Jennie Augusta Brownscombe

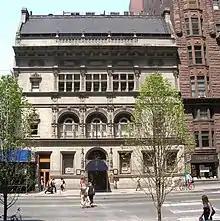
Art Students League of New York Building, West 57th Street, New York, New York. Brownscome was a founding member, student and instructor at the school.

In 1871, she went to New York City, studied under Victor Nehlig and graduated from the Cooper Institute School of Design for Women in 1872. She studied at the National Academy of Design for a couple of years under Lemuel Wilmarth until she became a founding member and student of the Art Students League of New York. She made illustrations, wrote short pieces about art for the newspapers, and taught art classes at the Art Students League to defray tuition and other expenses and studied there until 1878, when she continued her studies at the National Academy of Design until 1881. At the Academy Brownscombe won honorable mention, the first prize Elliott Medal in the Antique School and the first prize Suydam Medal in the Life studies school. After completing her studies at the Academy, she traveled to Europe and studied in Paris under Henry Mosler, a genre painter in his Brittany and Paris studios.